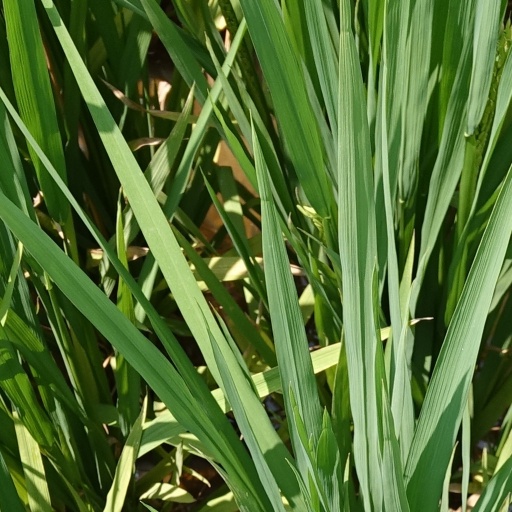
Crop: rice